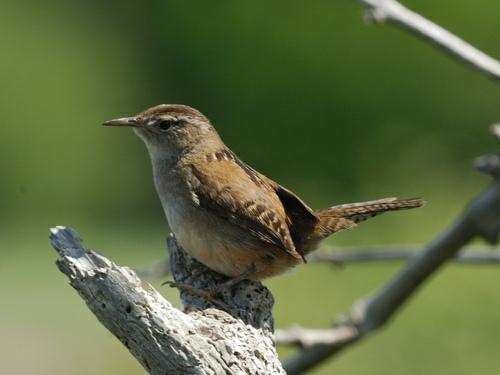
A photo of a house wren